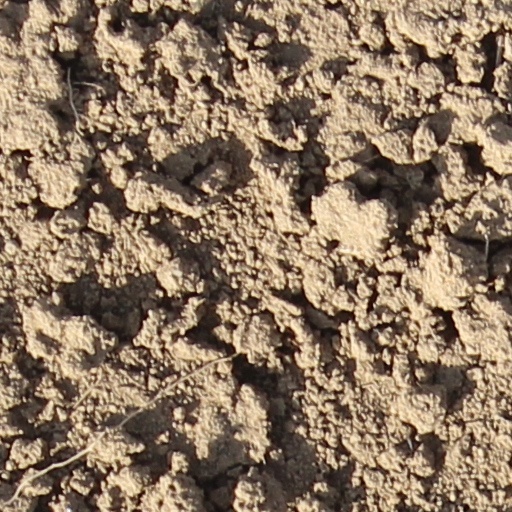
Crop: wheat